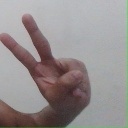
अक्षर: ऐ